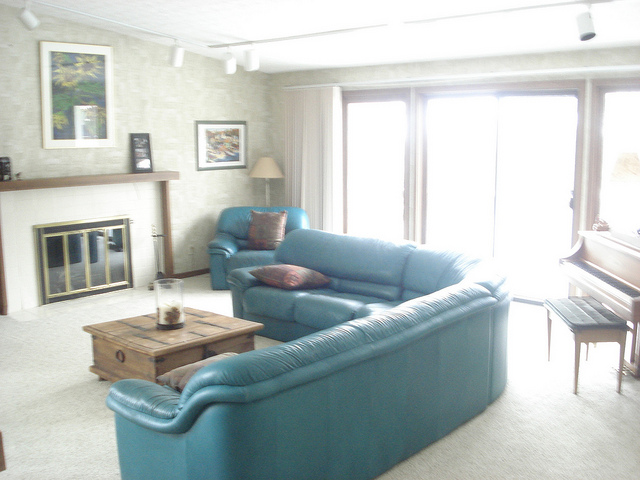
user: Given an image and a question. Answer the question in a short answer. Question: What artist is famous to painting images similar to the one over the fireplace? Short Answer:
assistant: van gogh